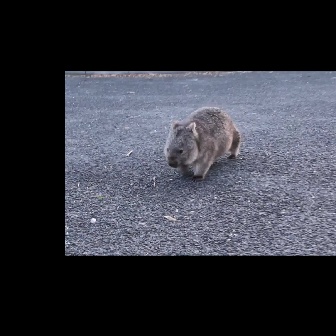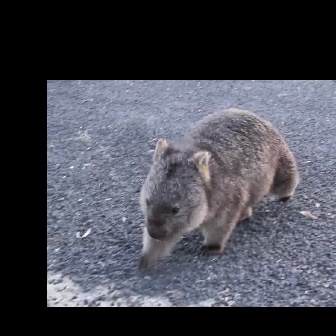
  Please identify the target specified by the bounding box [163,105,241,183] in the first image and locate it in the second image. Return the coordinates in [x_min,y_min,x_max,y_max] format.
Answer: [134,106,298,270]